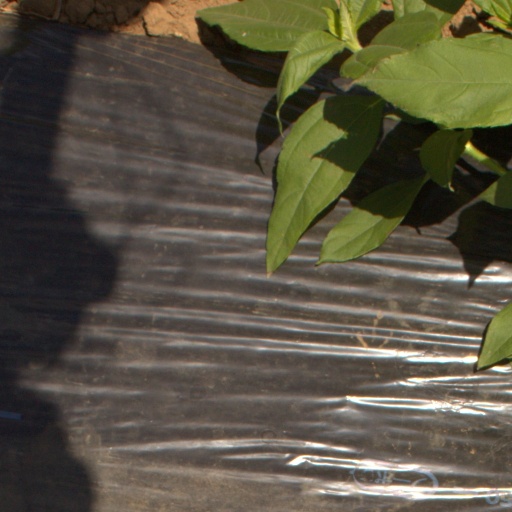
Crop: Jerusalem artichoke